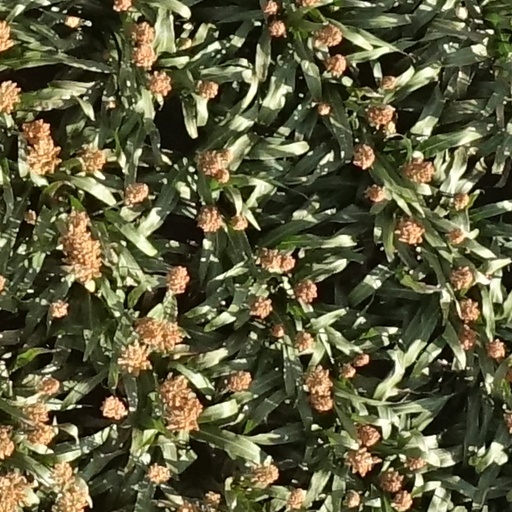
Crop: sorghum